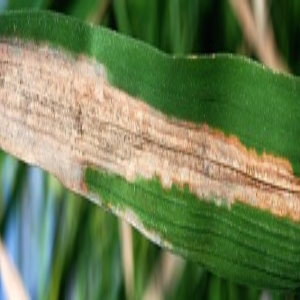
Disease: Bacterialblight